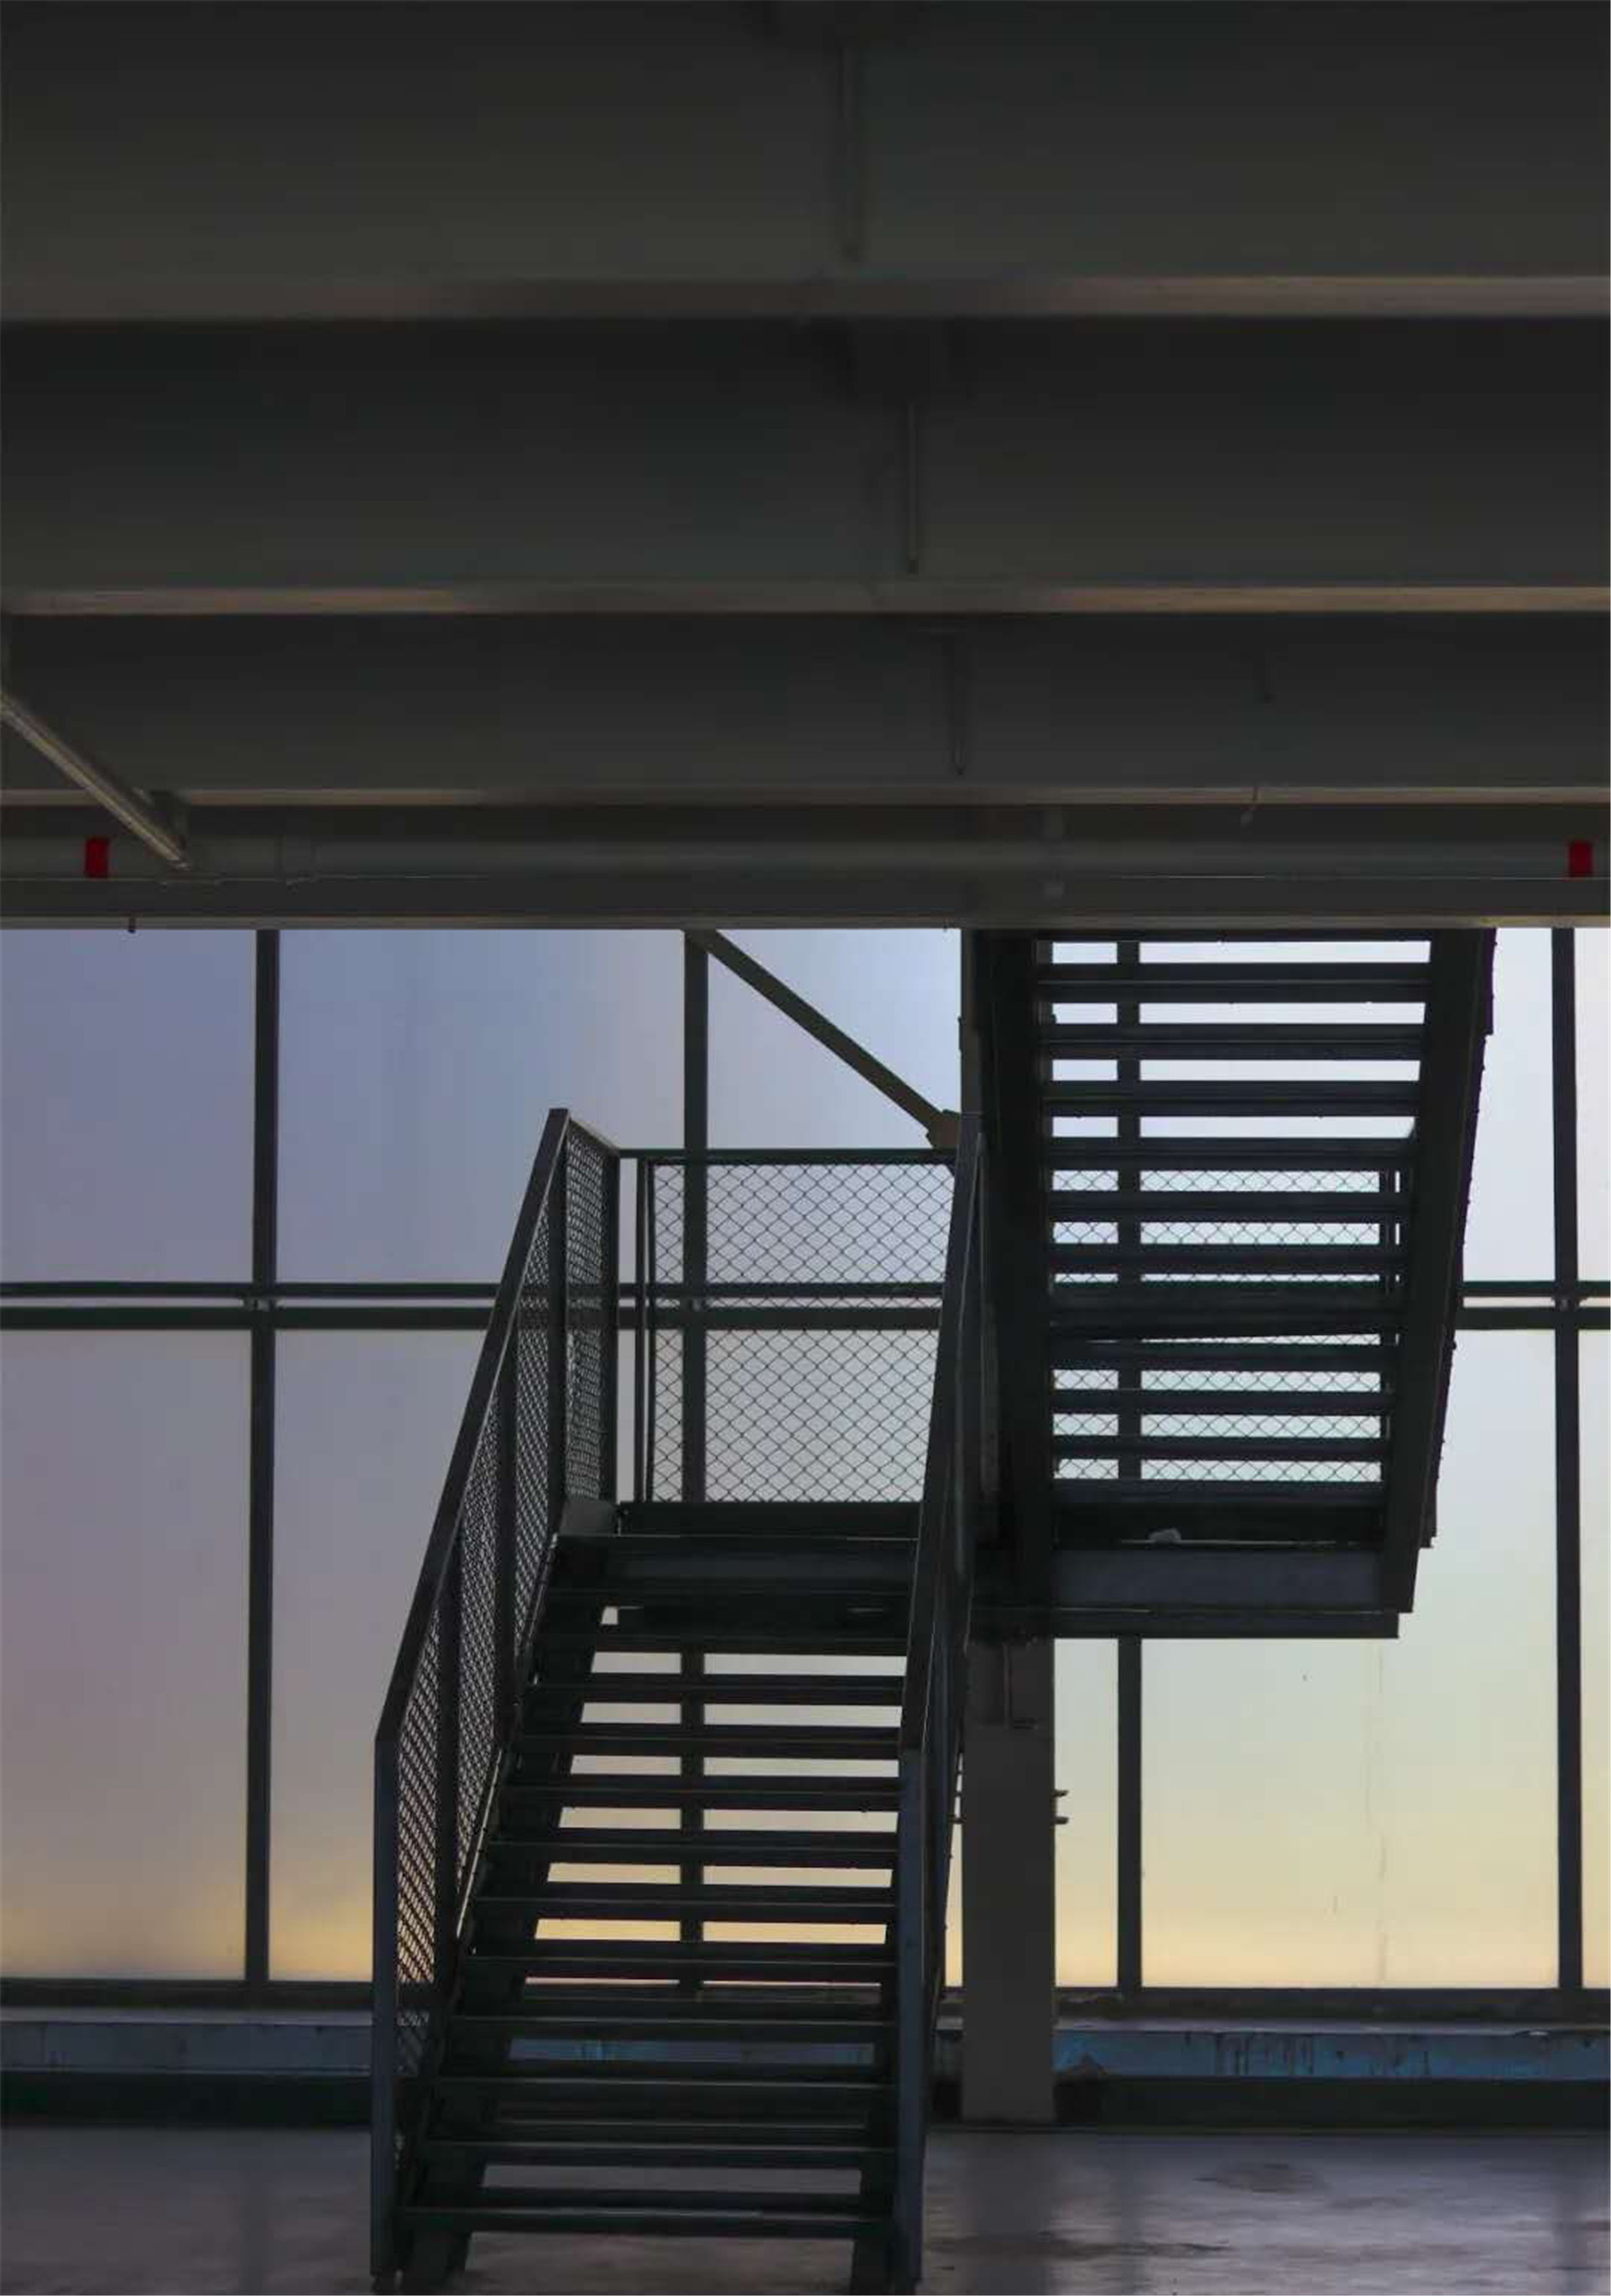
stairway, stairs, handrail, iron, line, architecture, daylighting, window, metal, guard rail, building, glass, shadow, steel